SkyBox Labs

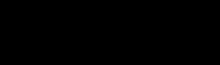
SkyBox Labs logo (2011–2021)

Midway through the development of the game, SkyBox Labs was contracted to produce some low-fidelity gameplay prototypes for Relentless Software's title, "Kinect Nat Geo TV", which was developed for Xbox 360 with Kinect. None of the prototypes featured in the final product. It was published by Microsoft Studios and released on September 18, 2012. It received mostly positive reviews, scoring 78 out of 100 on review aggregator site Metacritic.